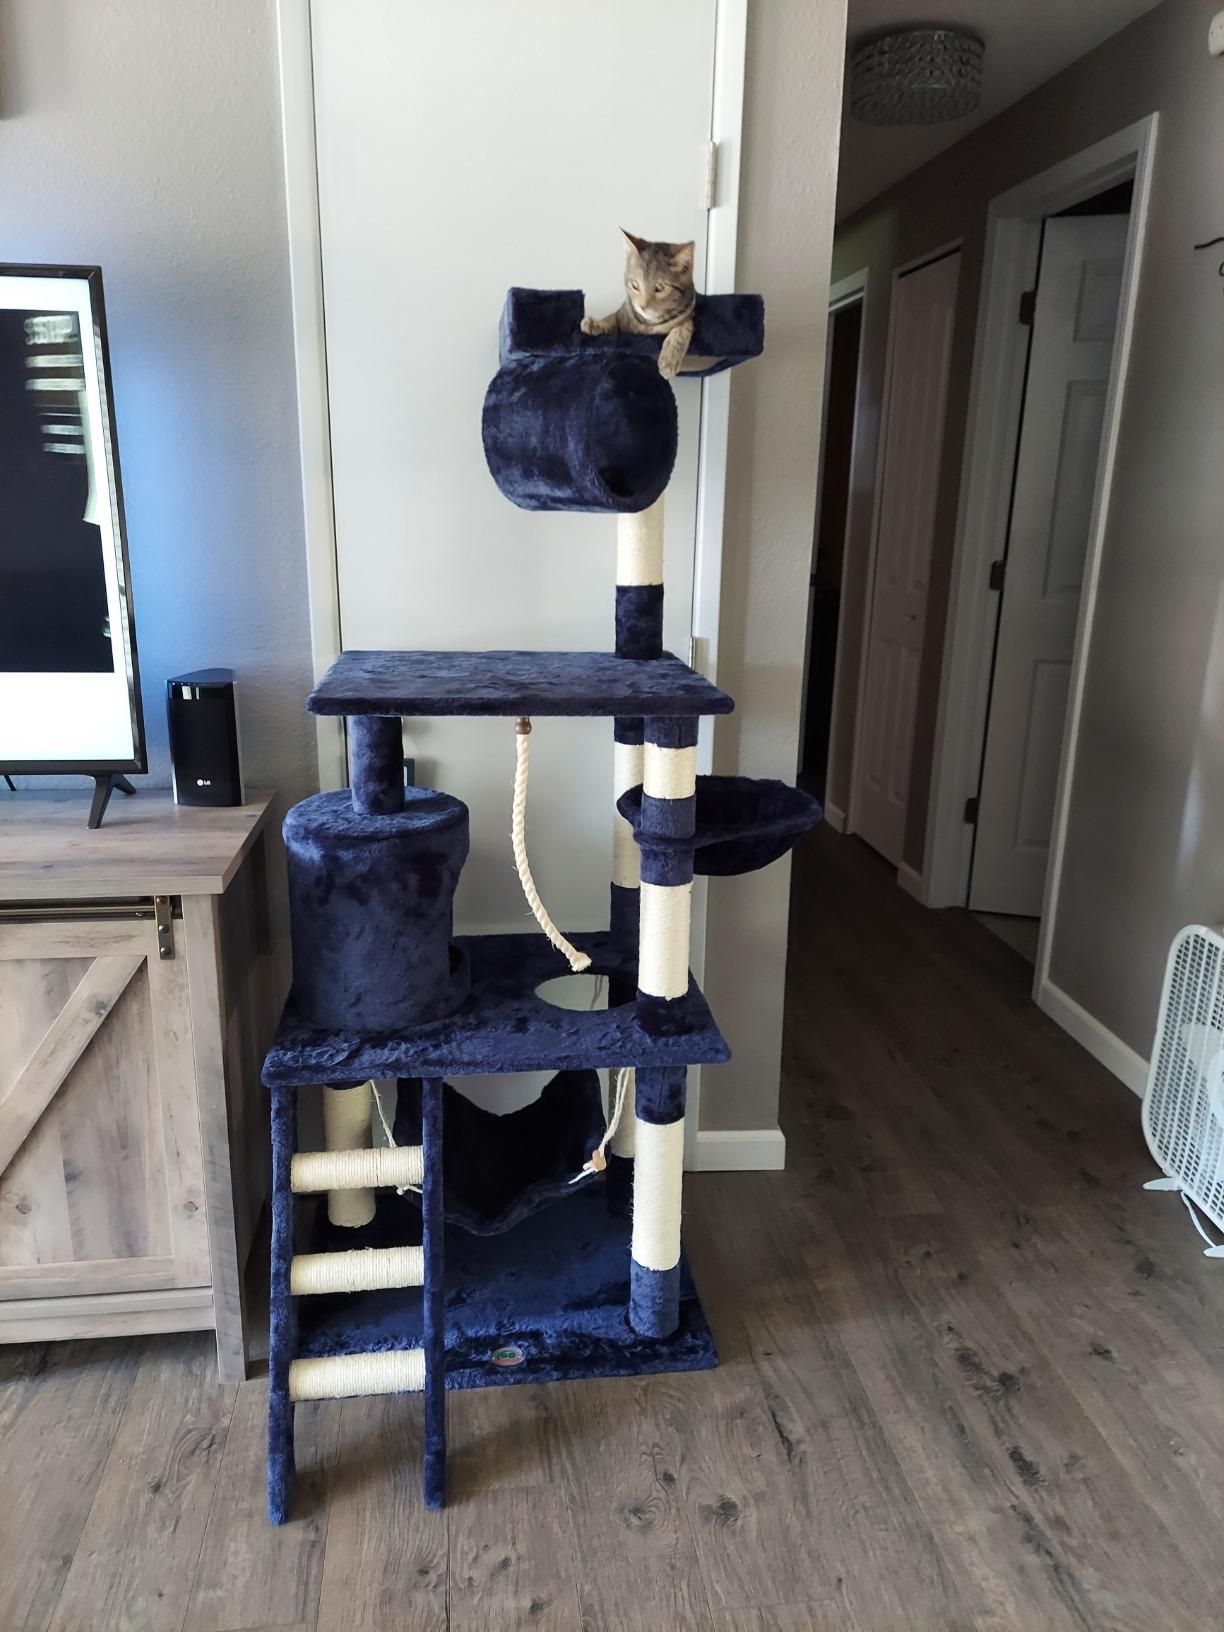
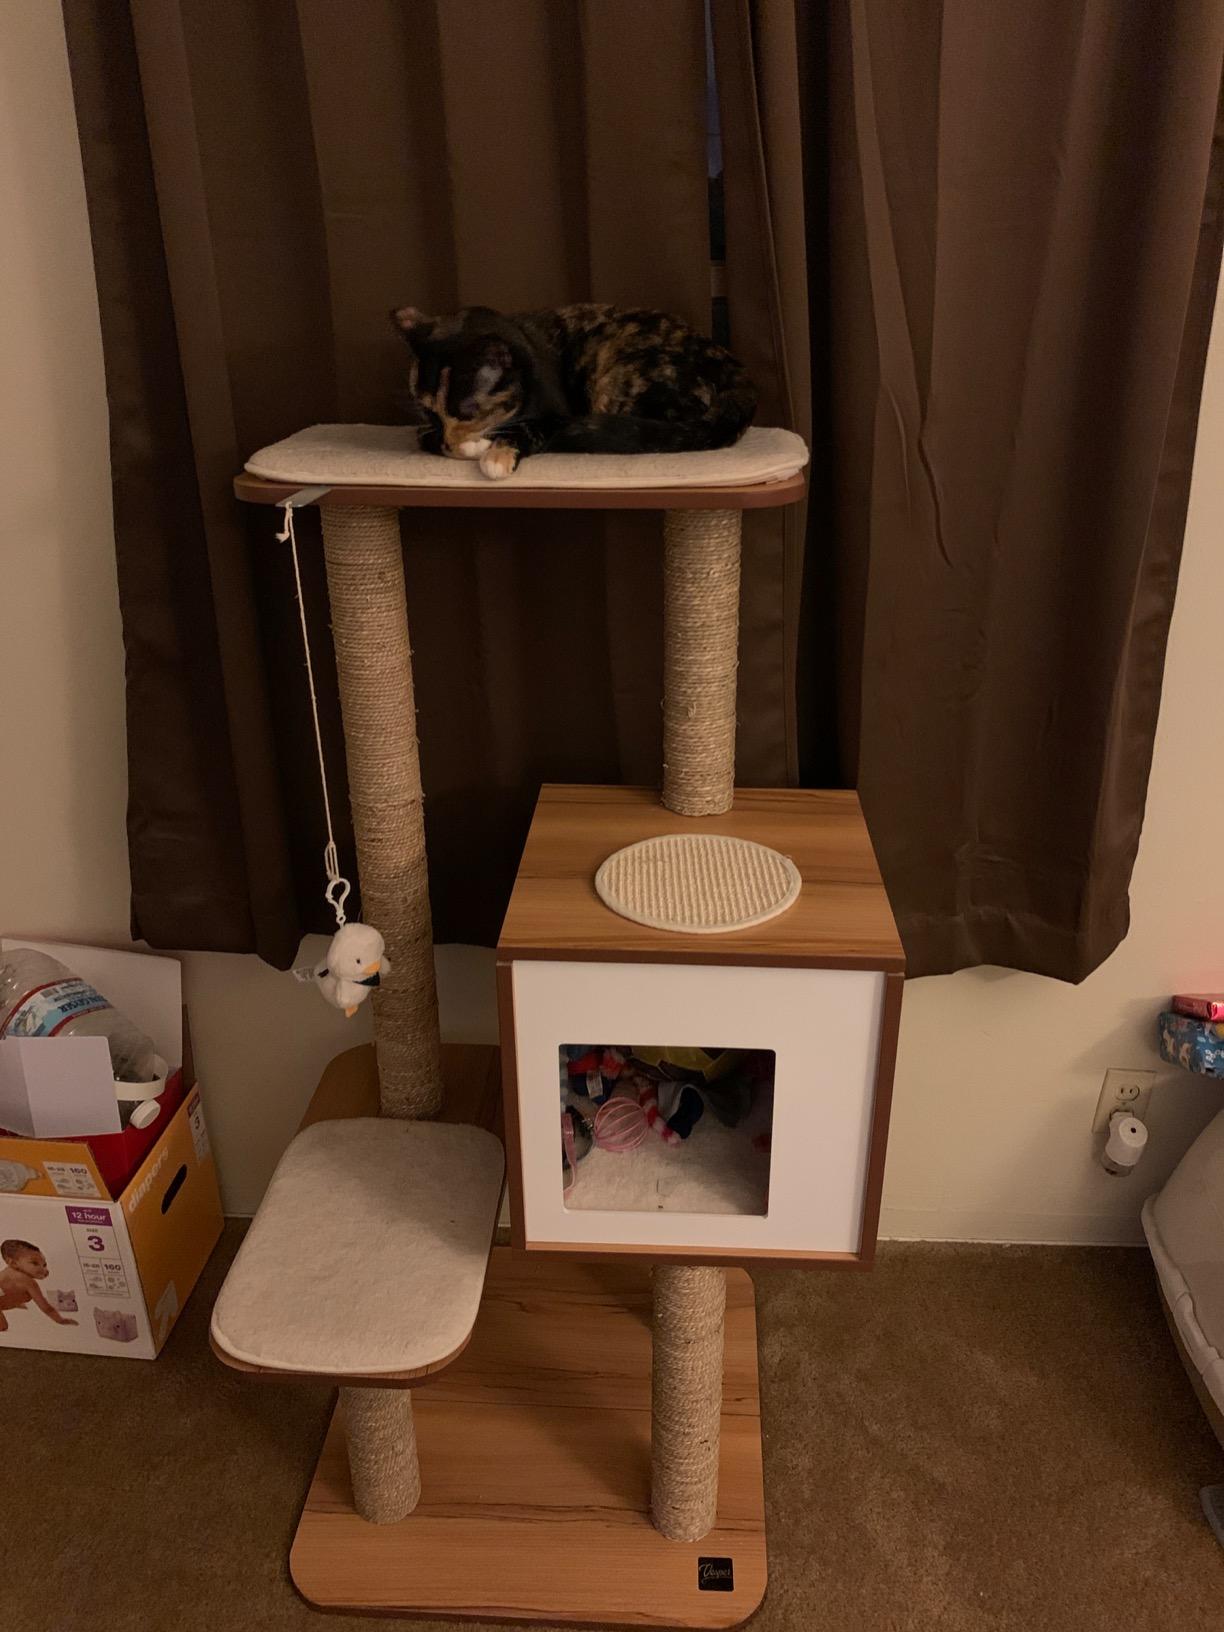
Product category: items_cat tree
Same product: no